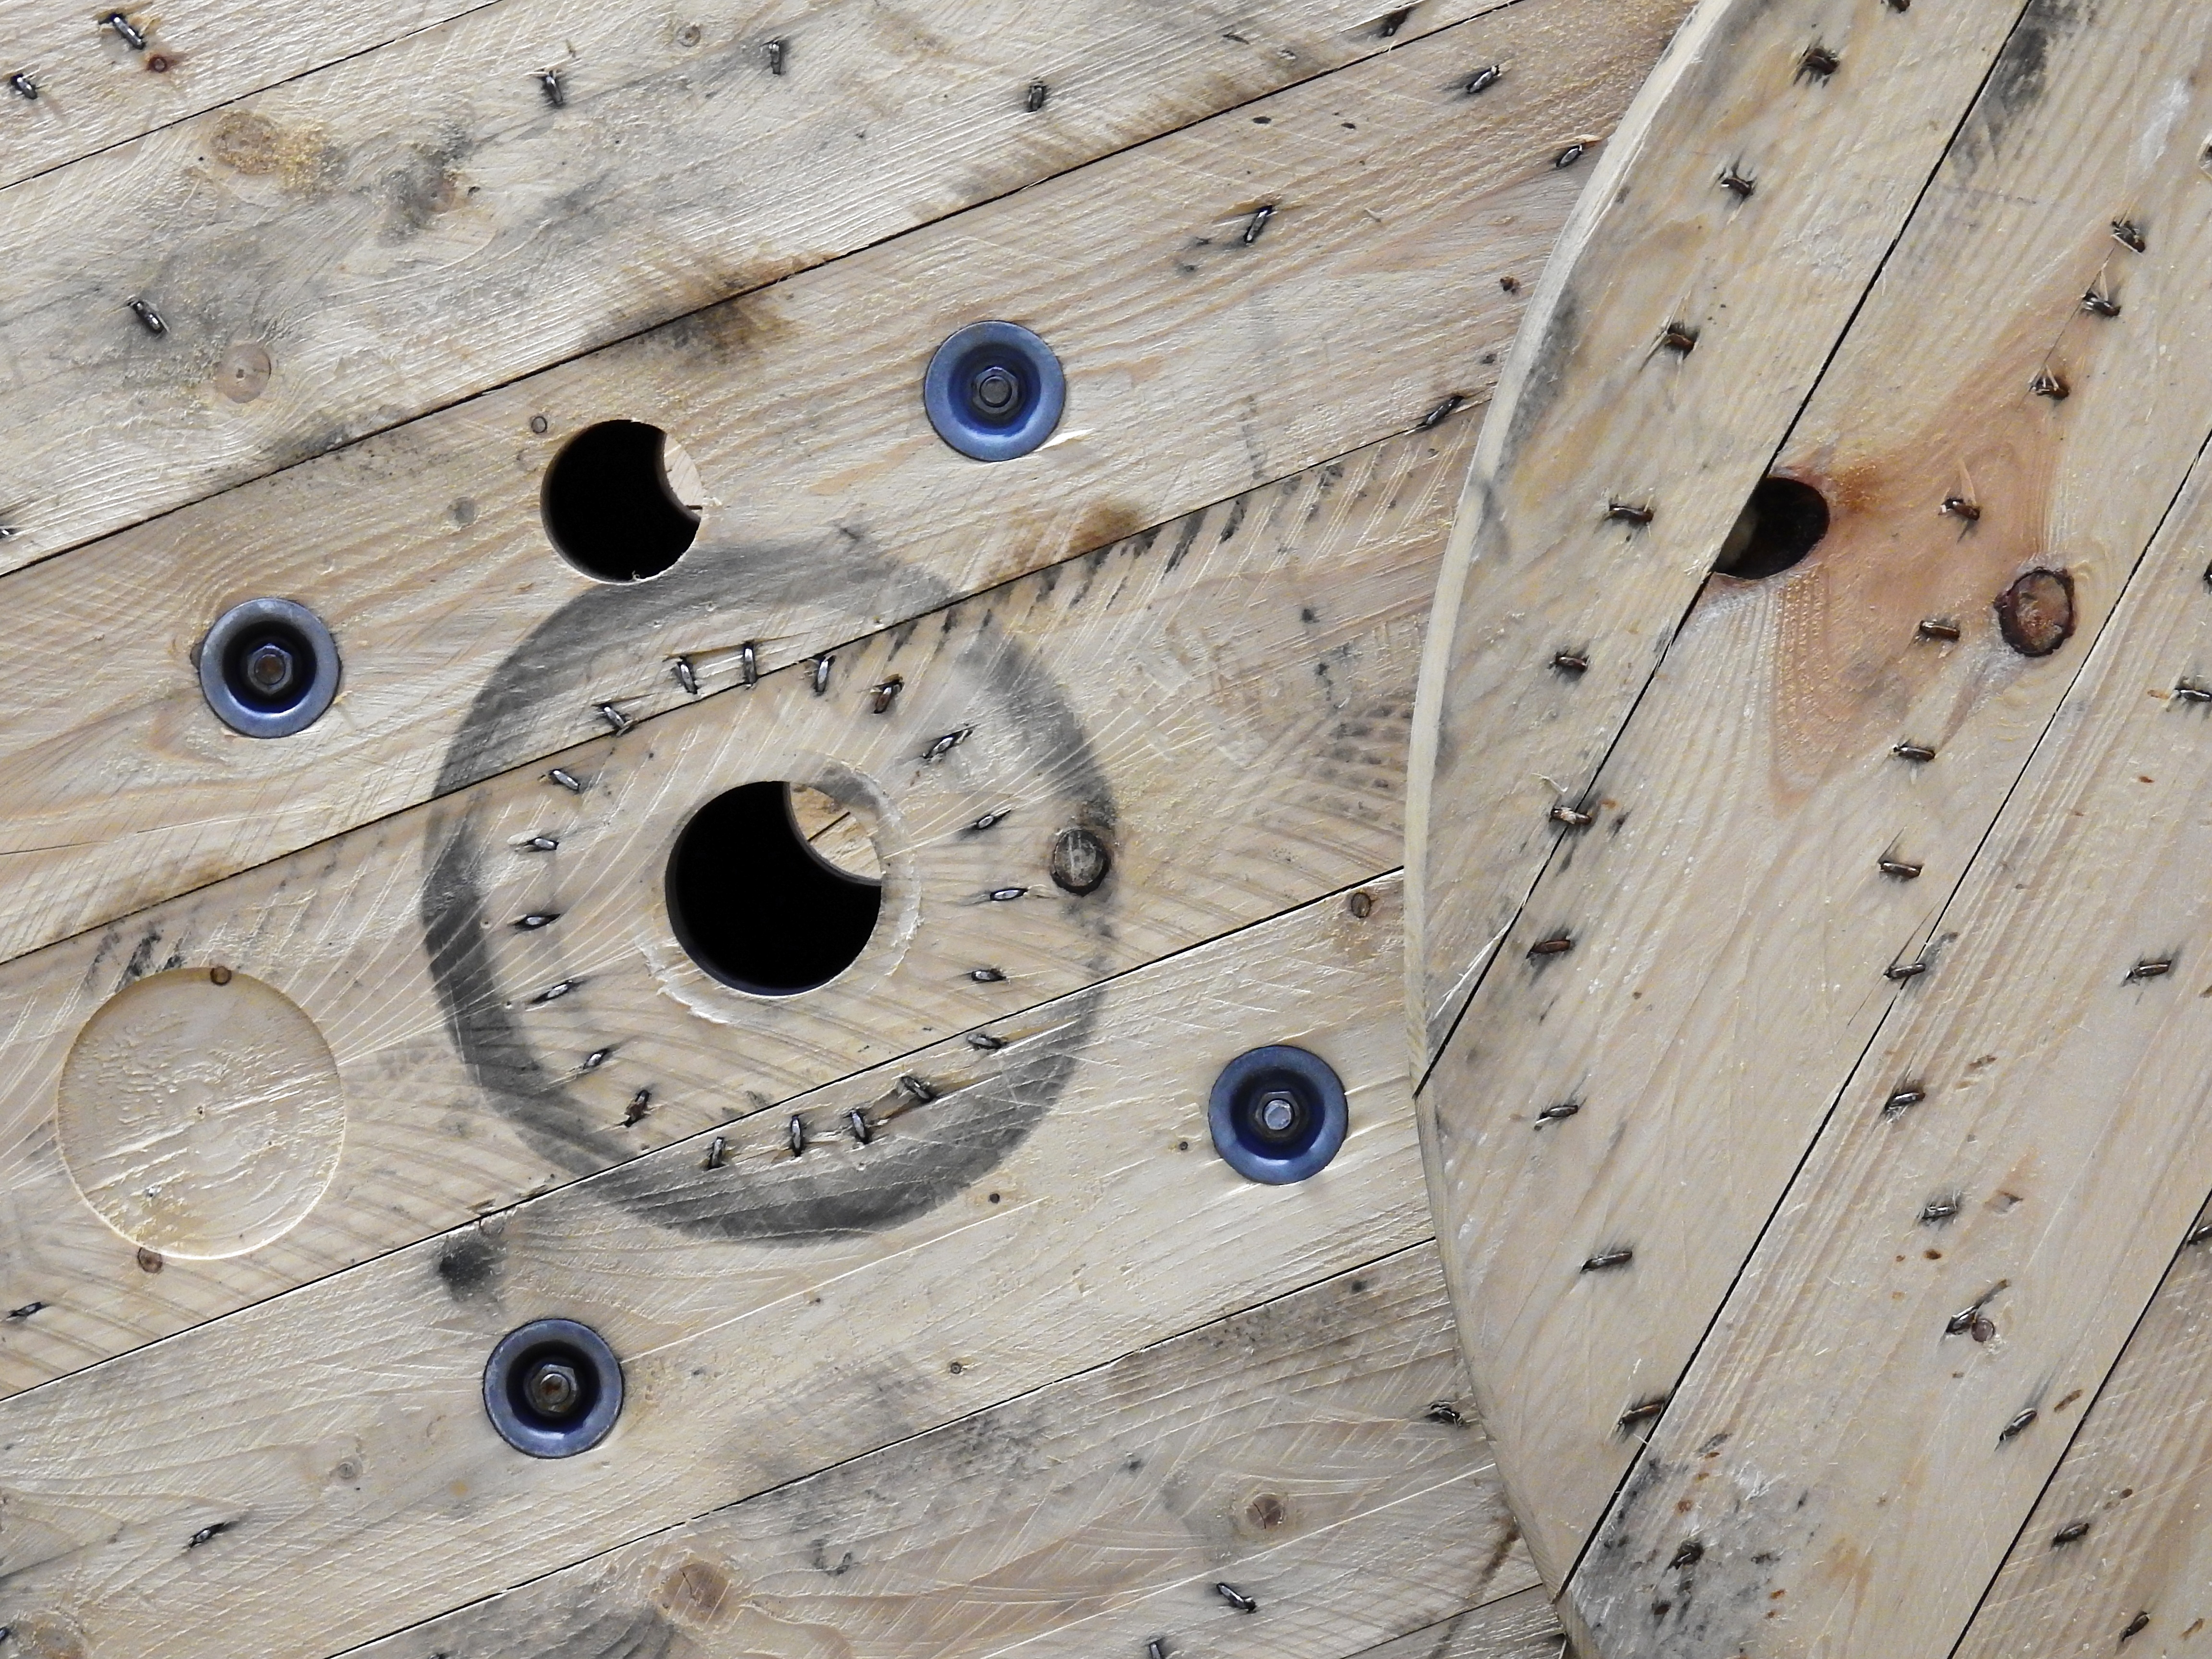
structure, wood, floor, number, construction, pattern, blue, craft, drum, circle, close up, carving, electrician, craftsmen, flooring, cable drum